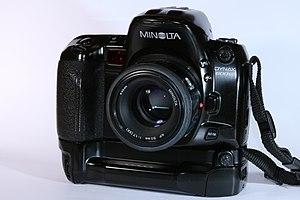
Appareil photo Minolta Dynax 800si avec objectif 50 mm 1:1.7 et grip VC-700.
Minolta Co., Ltd. était un fabricant japonais d’appareils photographiques, d’accessoires, de photocopieurs, de fax et d’imprimantes laser. La société fut fondée à Osaka au Japon en 1928 sous le nom de Nichi-Doku Shashinki Shōten 日独写真機商店, « Maison Nippo-Germanique d’appareils photographiques »). Ce n'est qu'en 1933 que le nom de la marque est apparu sur un boîtier, une copie du Plaubel Makina, et qui fut simplement appelée « Minolta ».